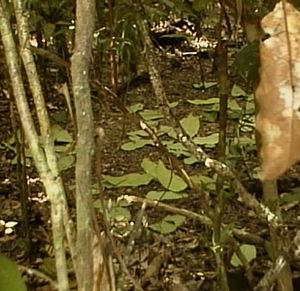
Le Jardinier à bec denté est une espèce d'oiseaux jardiniers de taille moyenne vivant au nord du Queensland en Australie. C'est la seule espèce du genre Scenopoeetes.